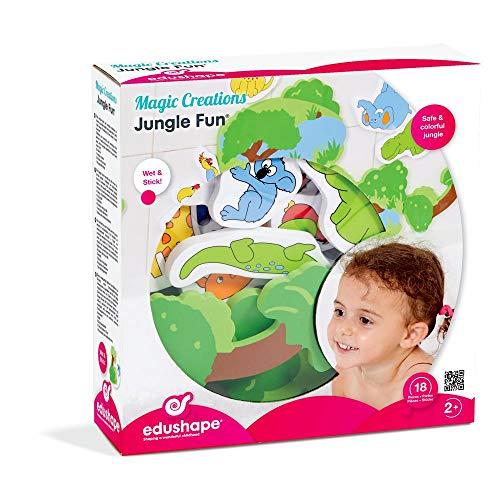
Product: Edushape Magic Creations Bath Play Set, Jungle Fun
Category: Toys & Games | Baby & Toddler Toys | Activity Play Centers
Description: IMAGINATIVE PLAY: Create fun scenes and develop imagination with sturdy foam pieces.
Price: $12.99